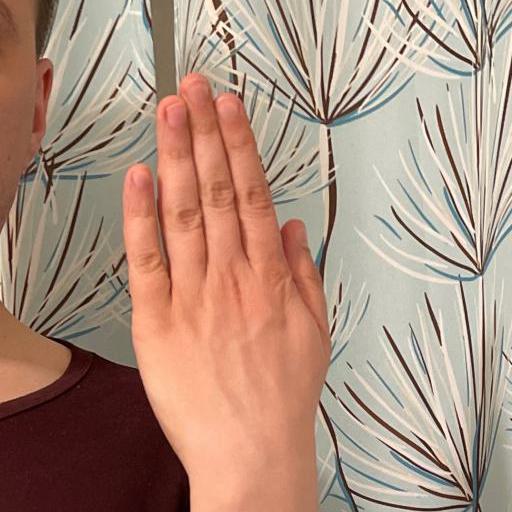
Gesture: stop_inverted